DJ Symphony

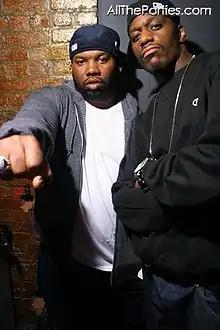
DJ Symphony with Raekwon

In 2000, DJ Symphony was introduced to the Wu-Tang Clan through Raekwon. He started doing shows as Raekwon's tour DJ and in the years to come, he became official tour DJ for Gza of the Wu-Tang Clan, the other DJs being DJ Mathematics, DJ Dice and DJ Saki. DJ Symphony has toured with members of the Wu-Tang Clan on both domestic and international tours.